Kanailal Dutta

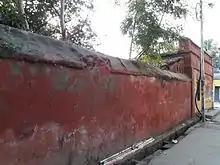
Birthplace of Kanailal Dutta

Kanailal Dutta was born in Chandan Nagar, West Bengal in a weaver caste ( Tanti) family. His father, Chunilal Dutta, was an accountant in Bombay. Kanailal's early school life was started in Girgaon Aryan Education Society School, Bombay and later he came back to Chandannagar and took admission in Duplex College in Chandannagar. In 1908, he appeared BA exam from Hooghly Mohsin College, which was affiliated with the University of Calcutta.